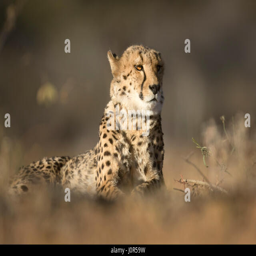
cheetah in the morning light